Anatoly Gurevich

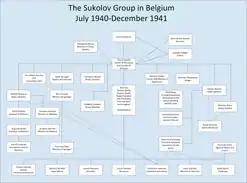
Organisational diagram of members of the Sukolov espionage group

On 15 April 1938, Gurevich was ordered by the Soviet Main Intelligence Directorate to travel to France to commence his work as an agent. Disguised as a Mexican tourist, he travelled through Finland, Sweden, Norway and the Netherlands, before finally arriving in France. In Paris, Gurevich changed his passport from a Mexican tourist into a Uruguayan passport. In the same month, he carried out his first operation when he was instructed to travel to Berlin to contact the Luftwaffe officer Harro Schulze-Boysen. Gurevich was ordered to re-establish Shulze-Boysen as an intelligence source and arrange a courier service. Sukolov was given the telephone number of Schulze-Boysen and been ordered to phone him and arrange a meeting somewhere in the city. He was not to meet him at his home, however. When Gurevich phoned, Libertas Schulze-Boysen, the wife of Harro Schulze-Boysen answered. They met on the platform of an underground station, later moving to a cafe where Schulze-Boysen joined them later.